Ballymagorry railway station

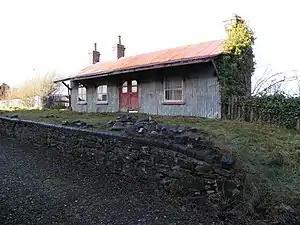
The remains of Ballymagorry railway station

Ballymagorry railway station served Ballymagorry, County Tyrone in Northern Ireland.